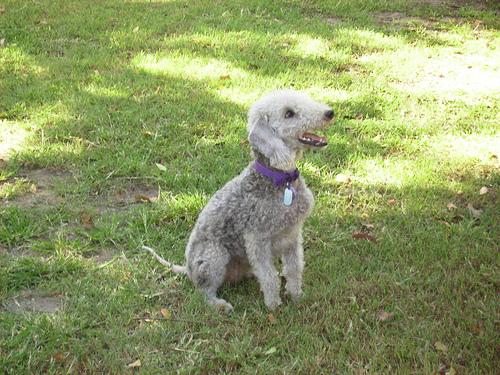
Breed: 214-n000033-Bedlington_terrier